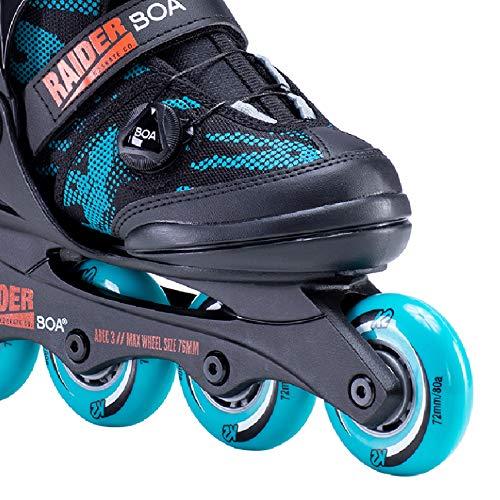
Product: K2 Skate Raider Boa Inline Skate
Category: Sports & Outdoors | Outdoor Recreation | Skates, Skateboards & Scooters | Inline & Roller Skating | Inline Skates | Children's Inline Skates
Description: Great Condition.
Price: $99.95
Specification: Product Dimensions:         4.5 x 18.1 x 15 inches ; 2.5 pounds    |Shipping Weight: 5.8 pounds (View shipping rates and policies)|ASIN: B07W6QL2VV|Item model number: 30E0201.1.1.L|    #52    in Children's Inline Skates